Ye Guanglüe

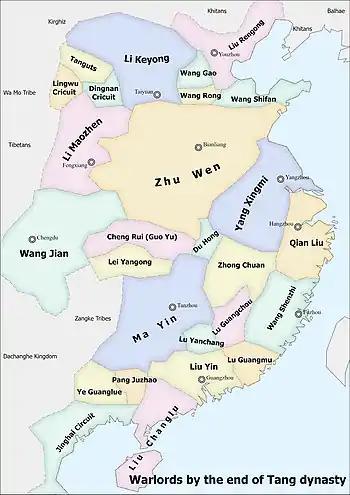
Map of warlords before the end of the Tang dynasty, with the location of Ye Guanglüe's territory

Ye Guanglüe (? – 911?), also romanized as Ye Guanglue or Ye Guanglve, was a warlord in the last years of the Tang dynasty. He was the governor of Yongzhou in the late 9th century and managed to keep his territory safe during the deadly rebellion led by Huang Chao. He was promoted to be the jiedushi of Guangxi in 906 and became a self-governing warlord.